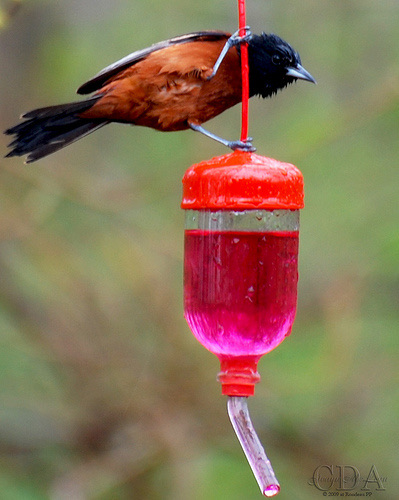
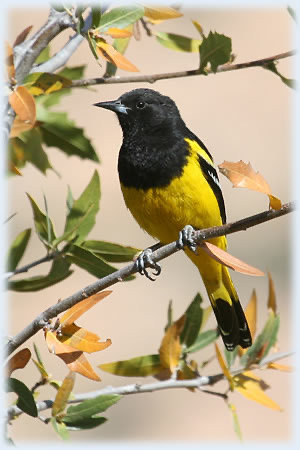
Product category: misc
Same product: yes